Podaca

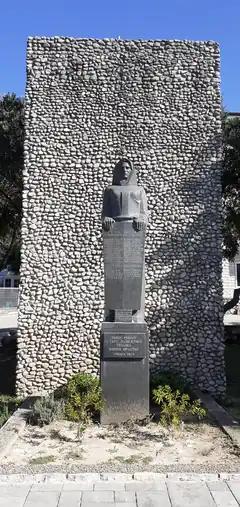

During the World War 2 many of the people of Podaca were killed fighting Fascism or as victim of the regime. Sculptor Luka Musulin (student of famous Antun Augustinčić) made and gave as a present to his birthplace an impressive larger than life size sculpture in dark granite of Dalmatian mother holding a list with their names.